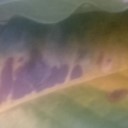
Label: Leaf_rust